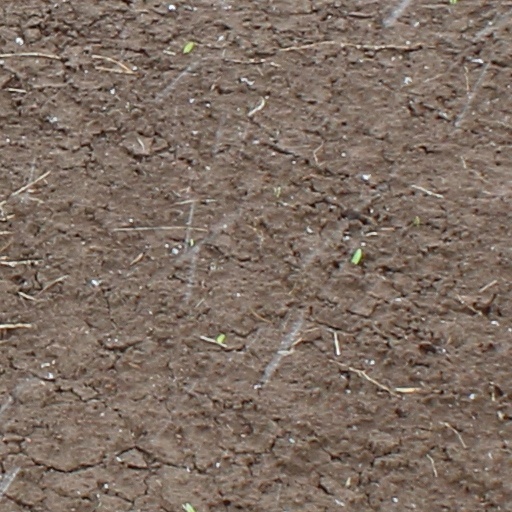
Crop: wheat